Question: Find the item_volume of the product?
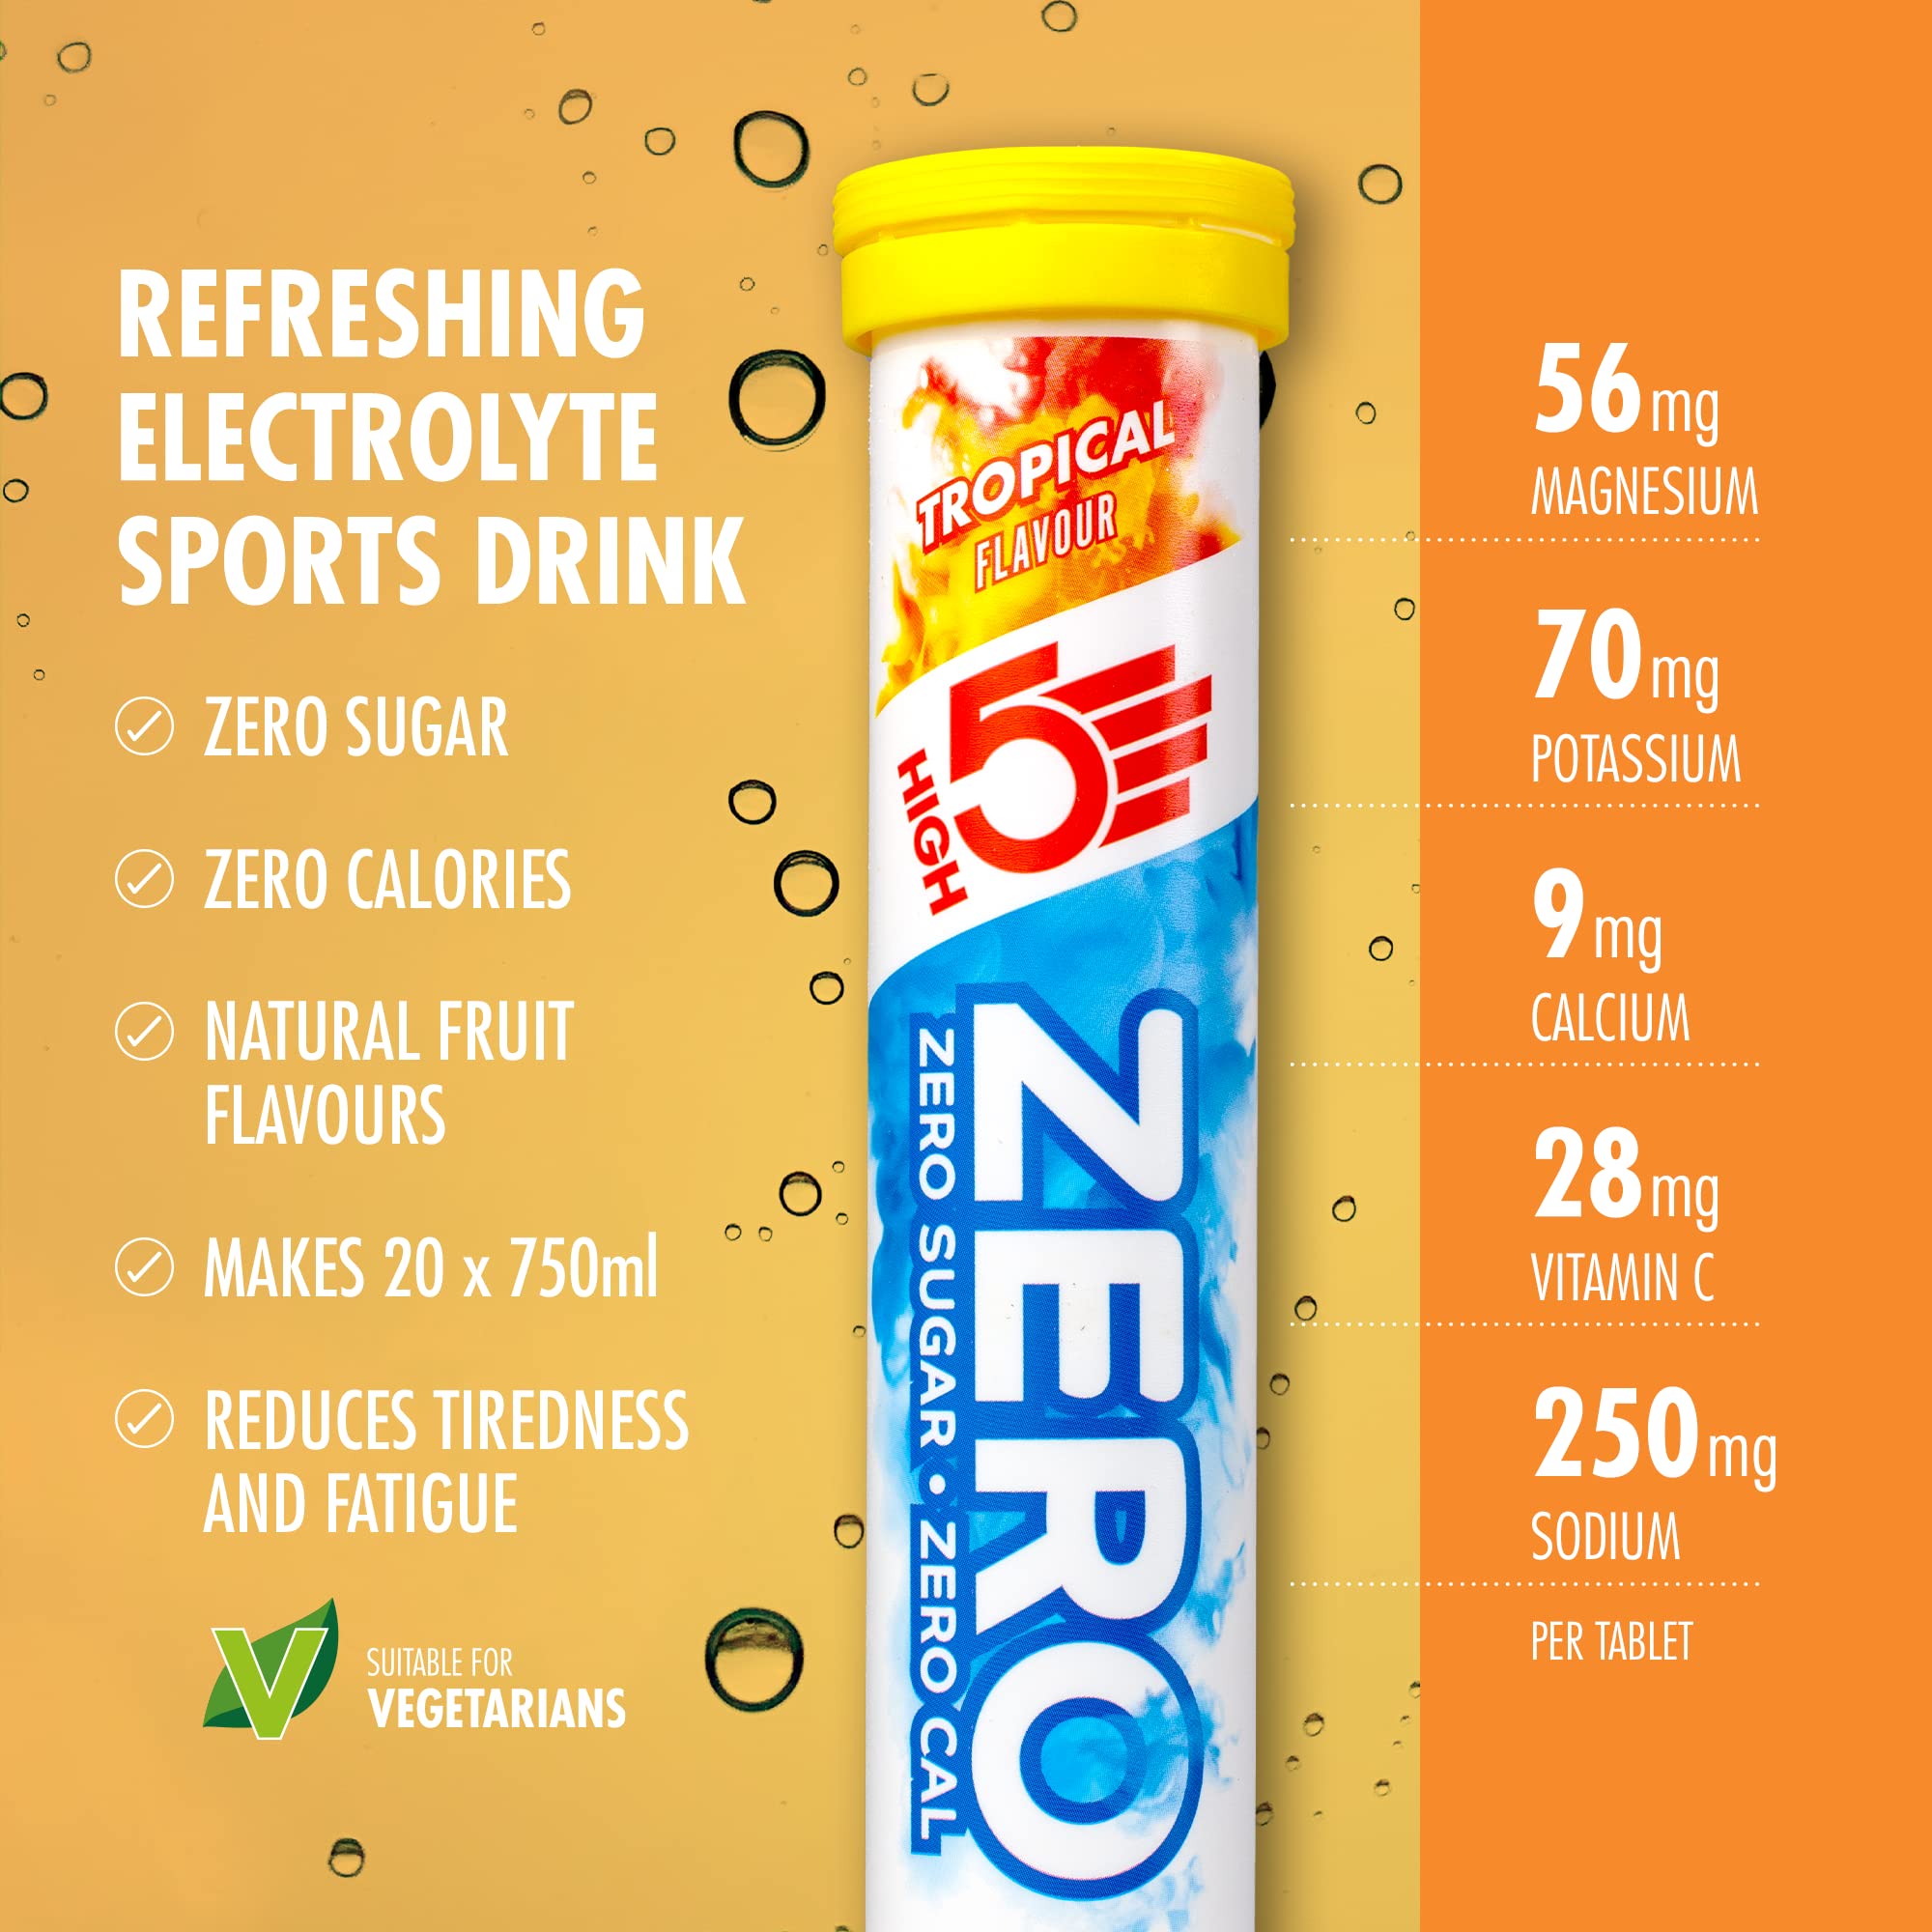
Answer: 750.0 millilitre